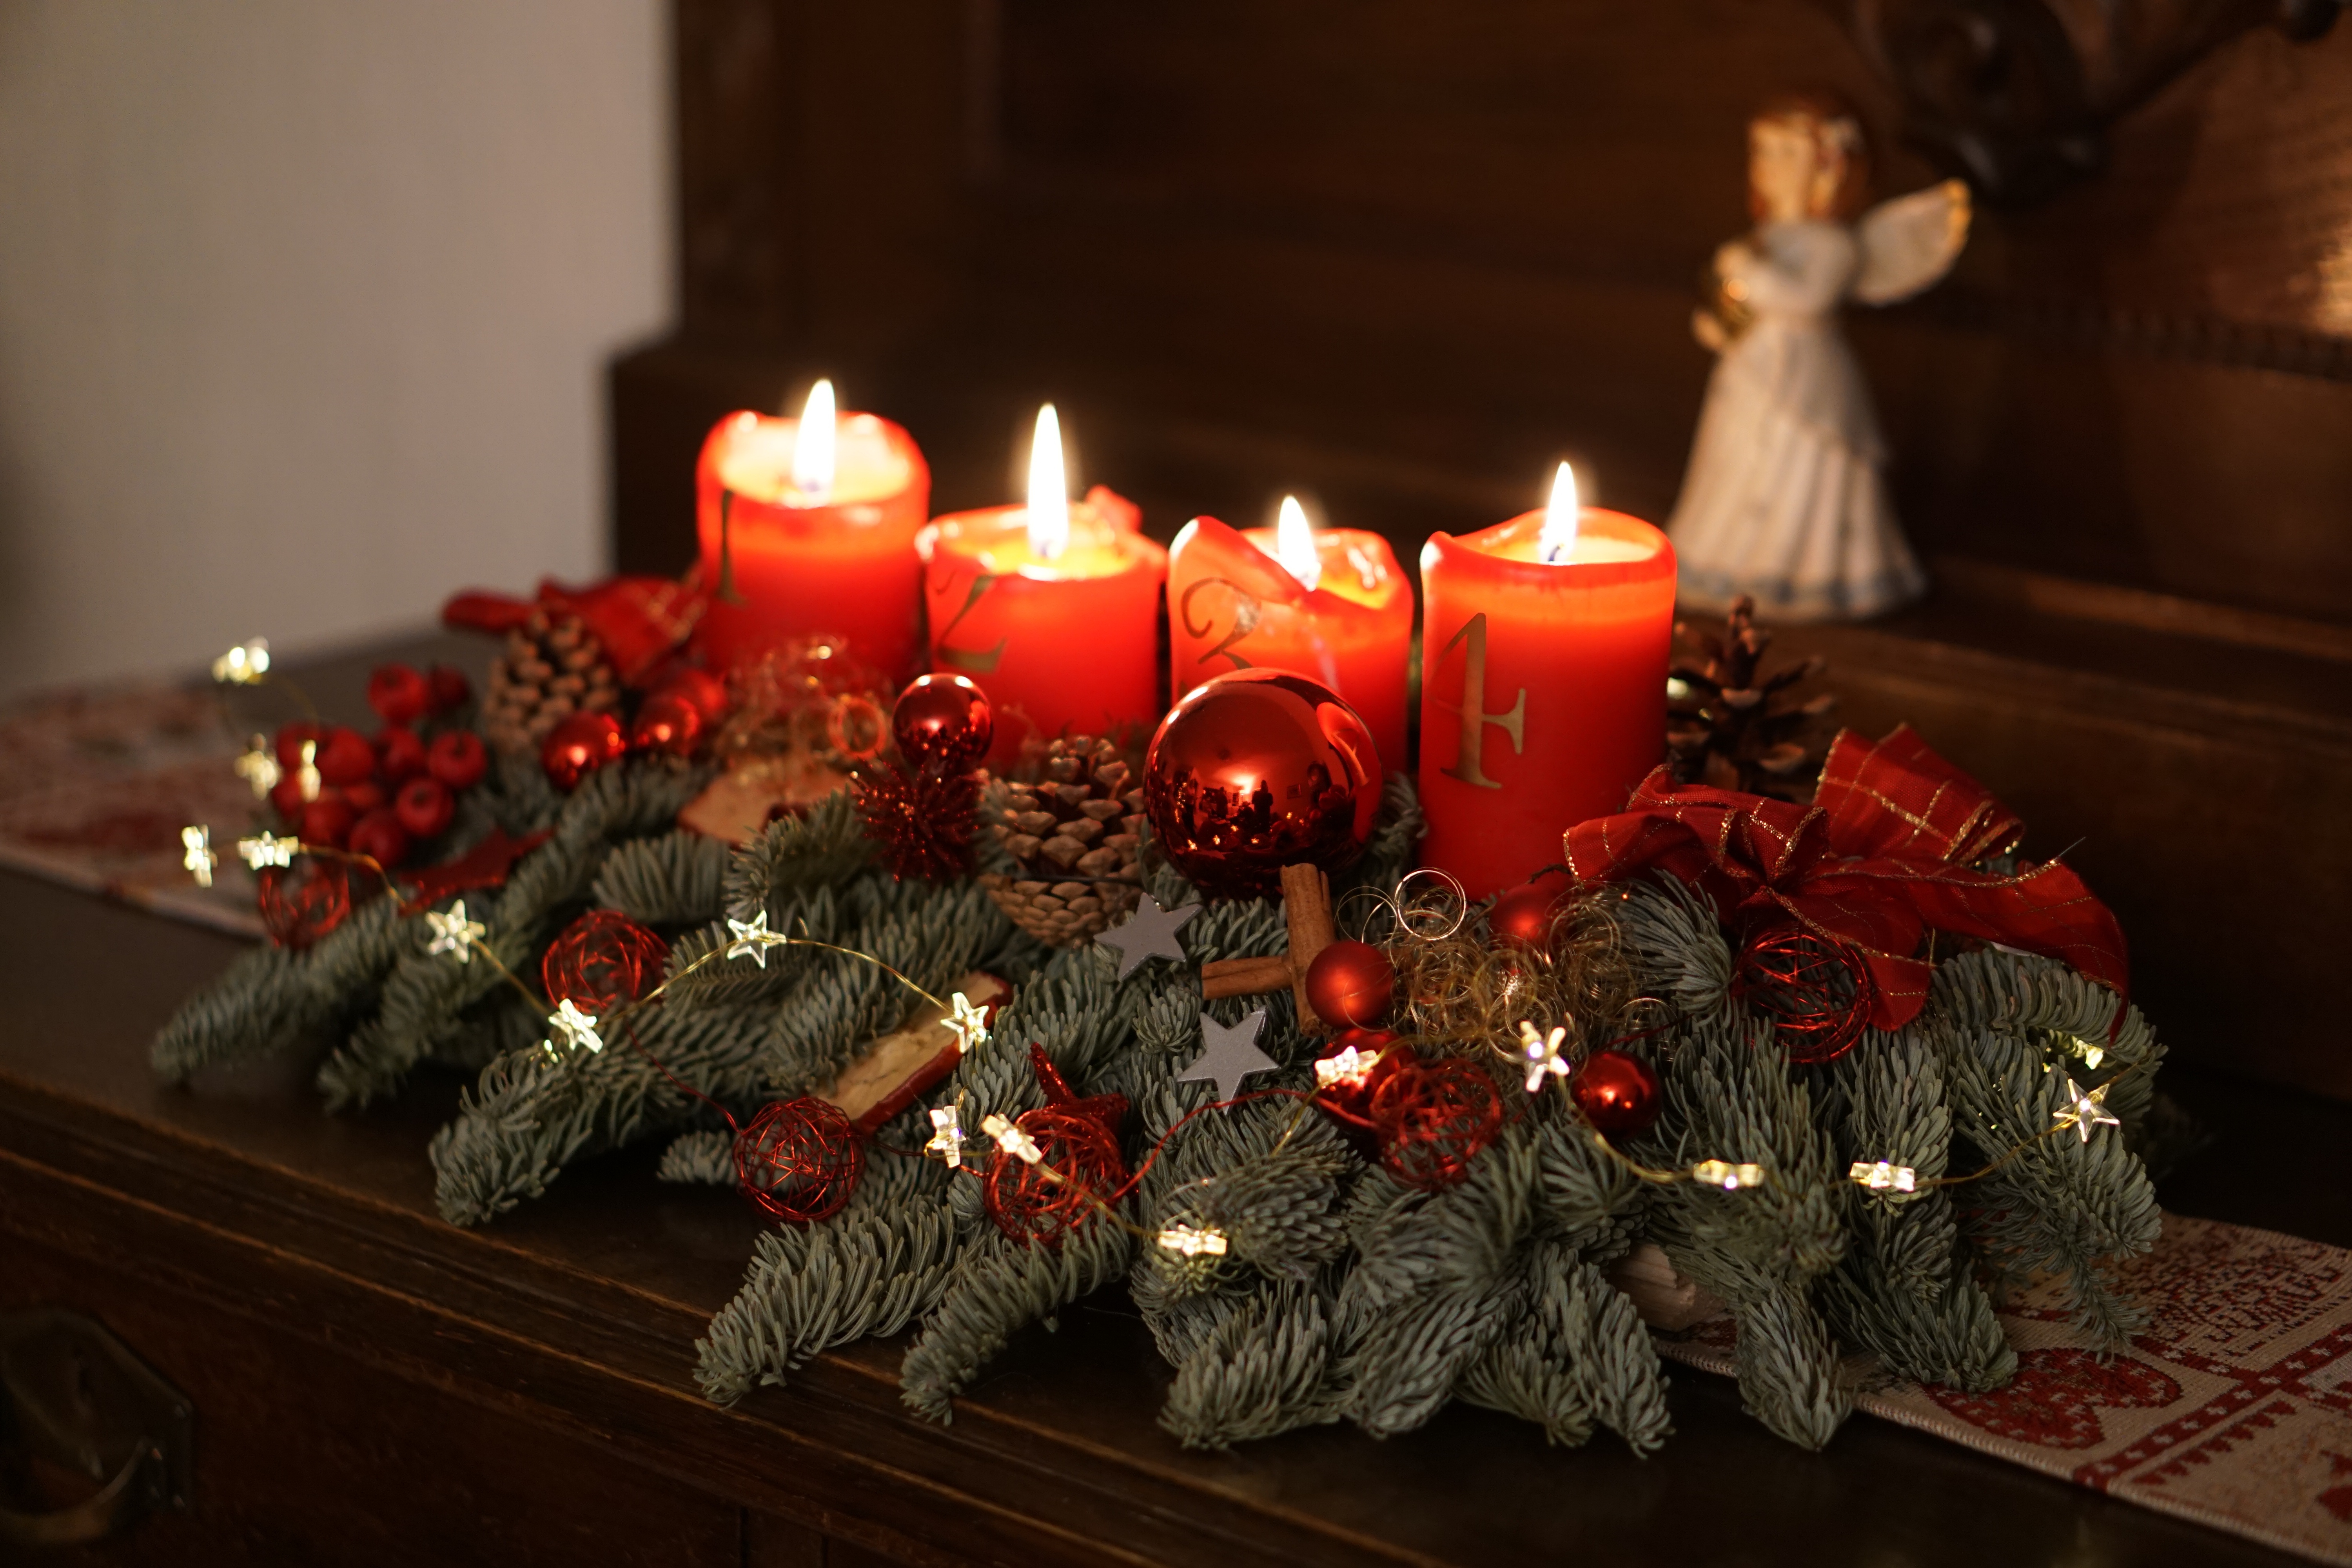
holiday, candle, christmas, lighting, decor, christmas ornament, advent, christmas decoration, christmas angel, angel, candles, 4, event, tradition, x mas